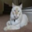
Label: cat